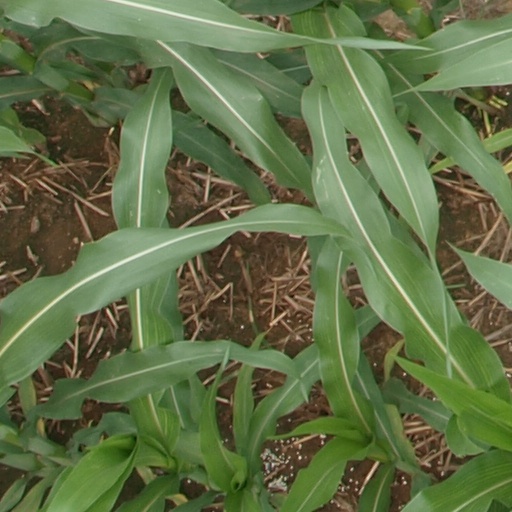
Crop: maize; corn